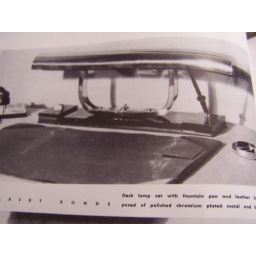
Rare Rohde lamp ill in Leonard and Glassgold book